Colin Quinn

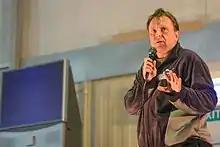
Quinn performing during a USO tour in 2005

In 2005, Quinn participated in a USO tour of American military bases around the world, performing stand-up to entertain the troops.